Davide Zappacosta

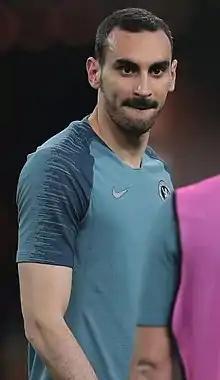
Zappacosta with Chelsea in 2019

Davide Zappacosta (born 11 June 1992) is an Italian professional footballer who plays as a full-back for club Atalanta and the Italy national team.